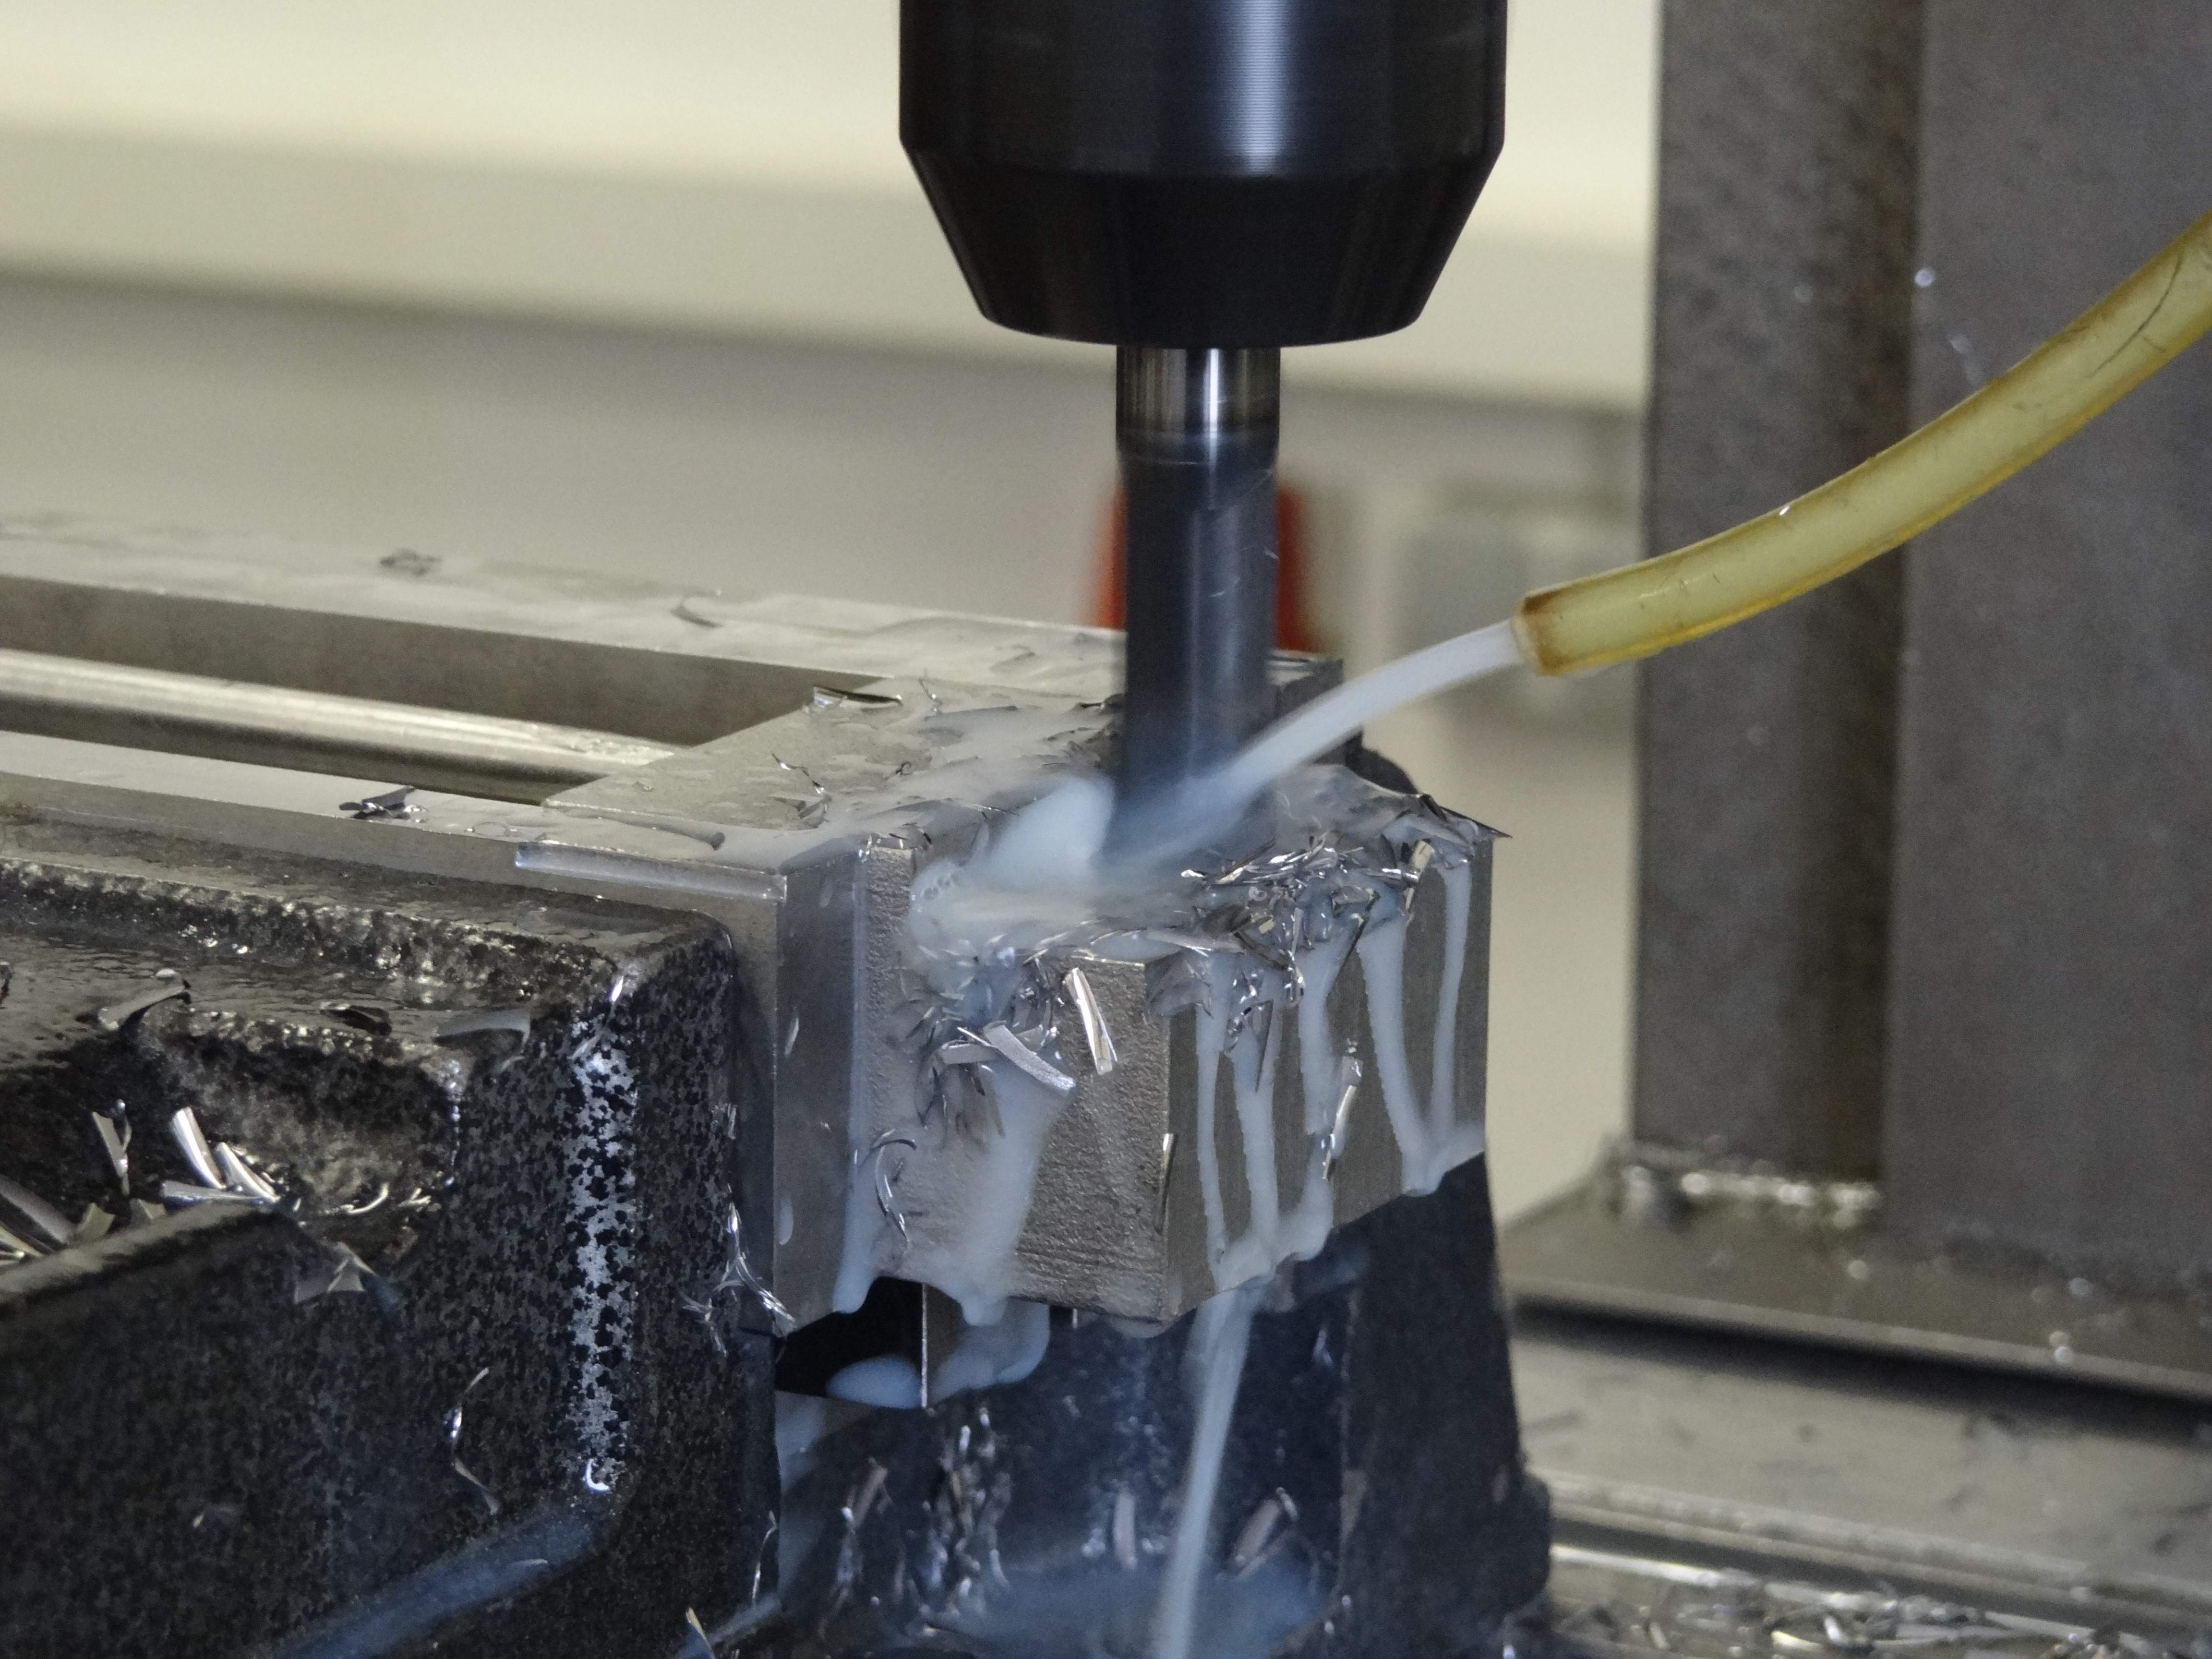
wheel, tool, machine, drill, engraving, drilling, chips, machining, milling, machine tool, milling machine, milling cutters